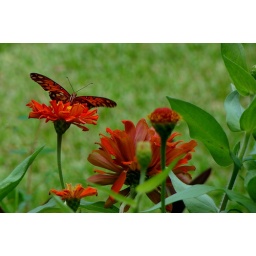
Taken in front of Carmel Temple, through the front office window